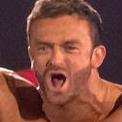
Age: 26